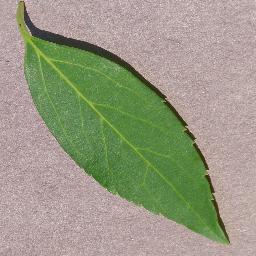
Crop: cherry
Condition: (including_sour)_healthy